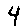
Label: 4